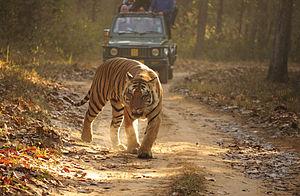
Le Parc National de Kanha, plus connu comme la « Réserve de tigres de Kanha », est l'un des sanctuaires réservés aux tigres de l'Inde et le plus grand parc national du Madhya Pradesh.